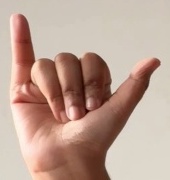
ASL sign: Y